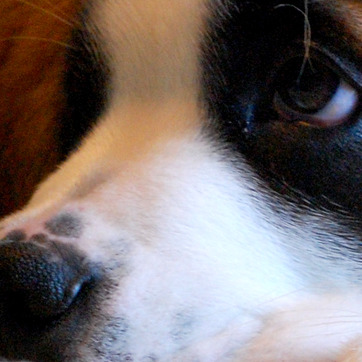
Material: other